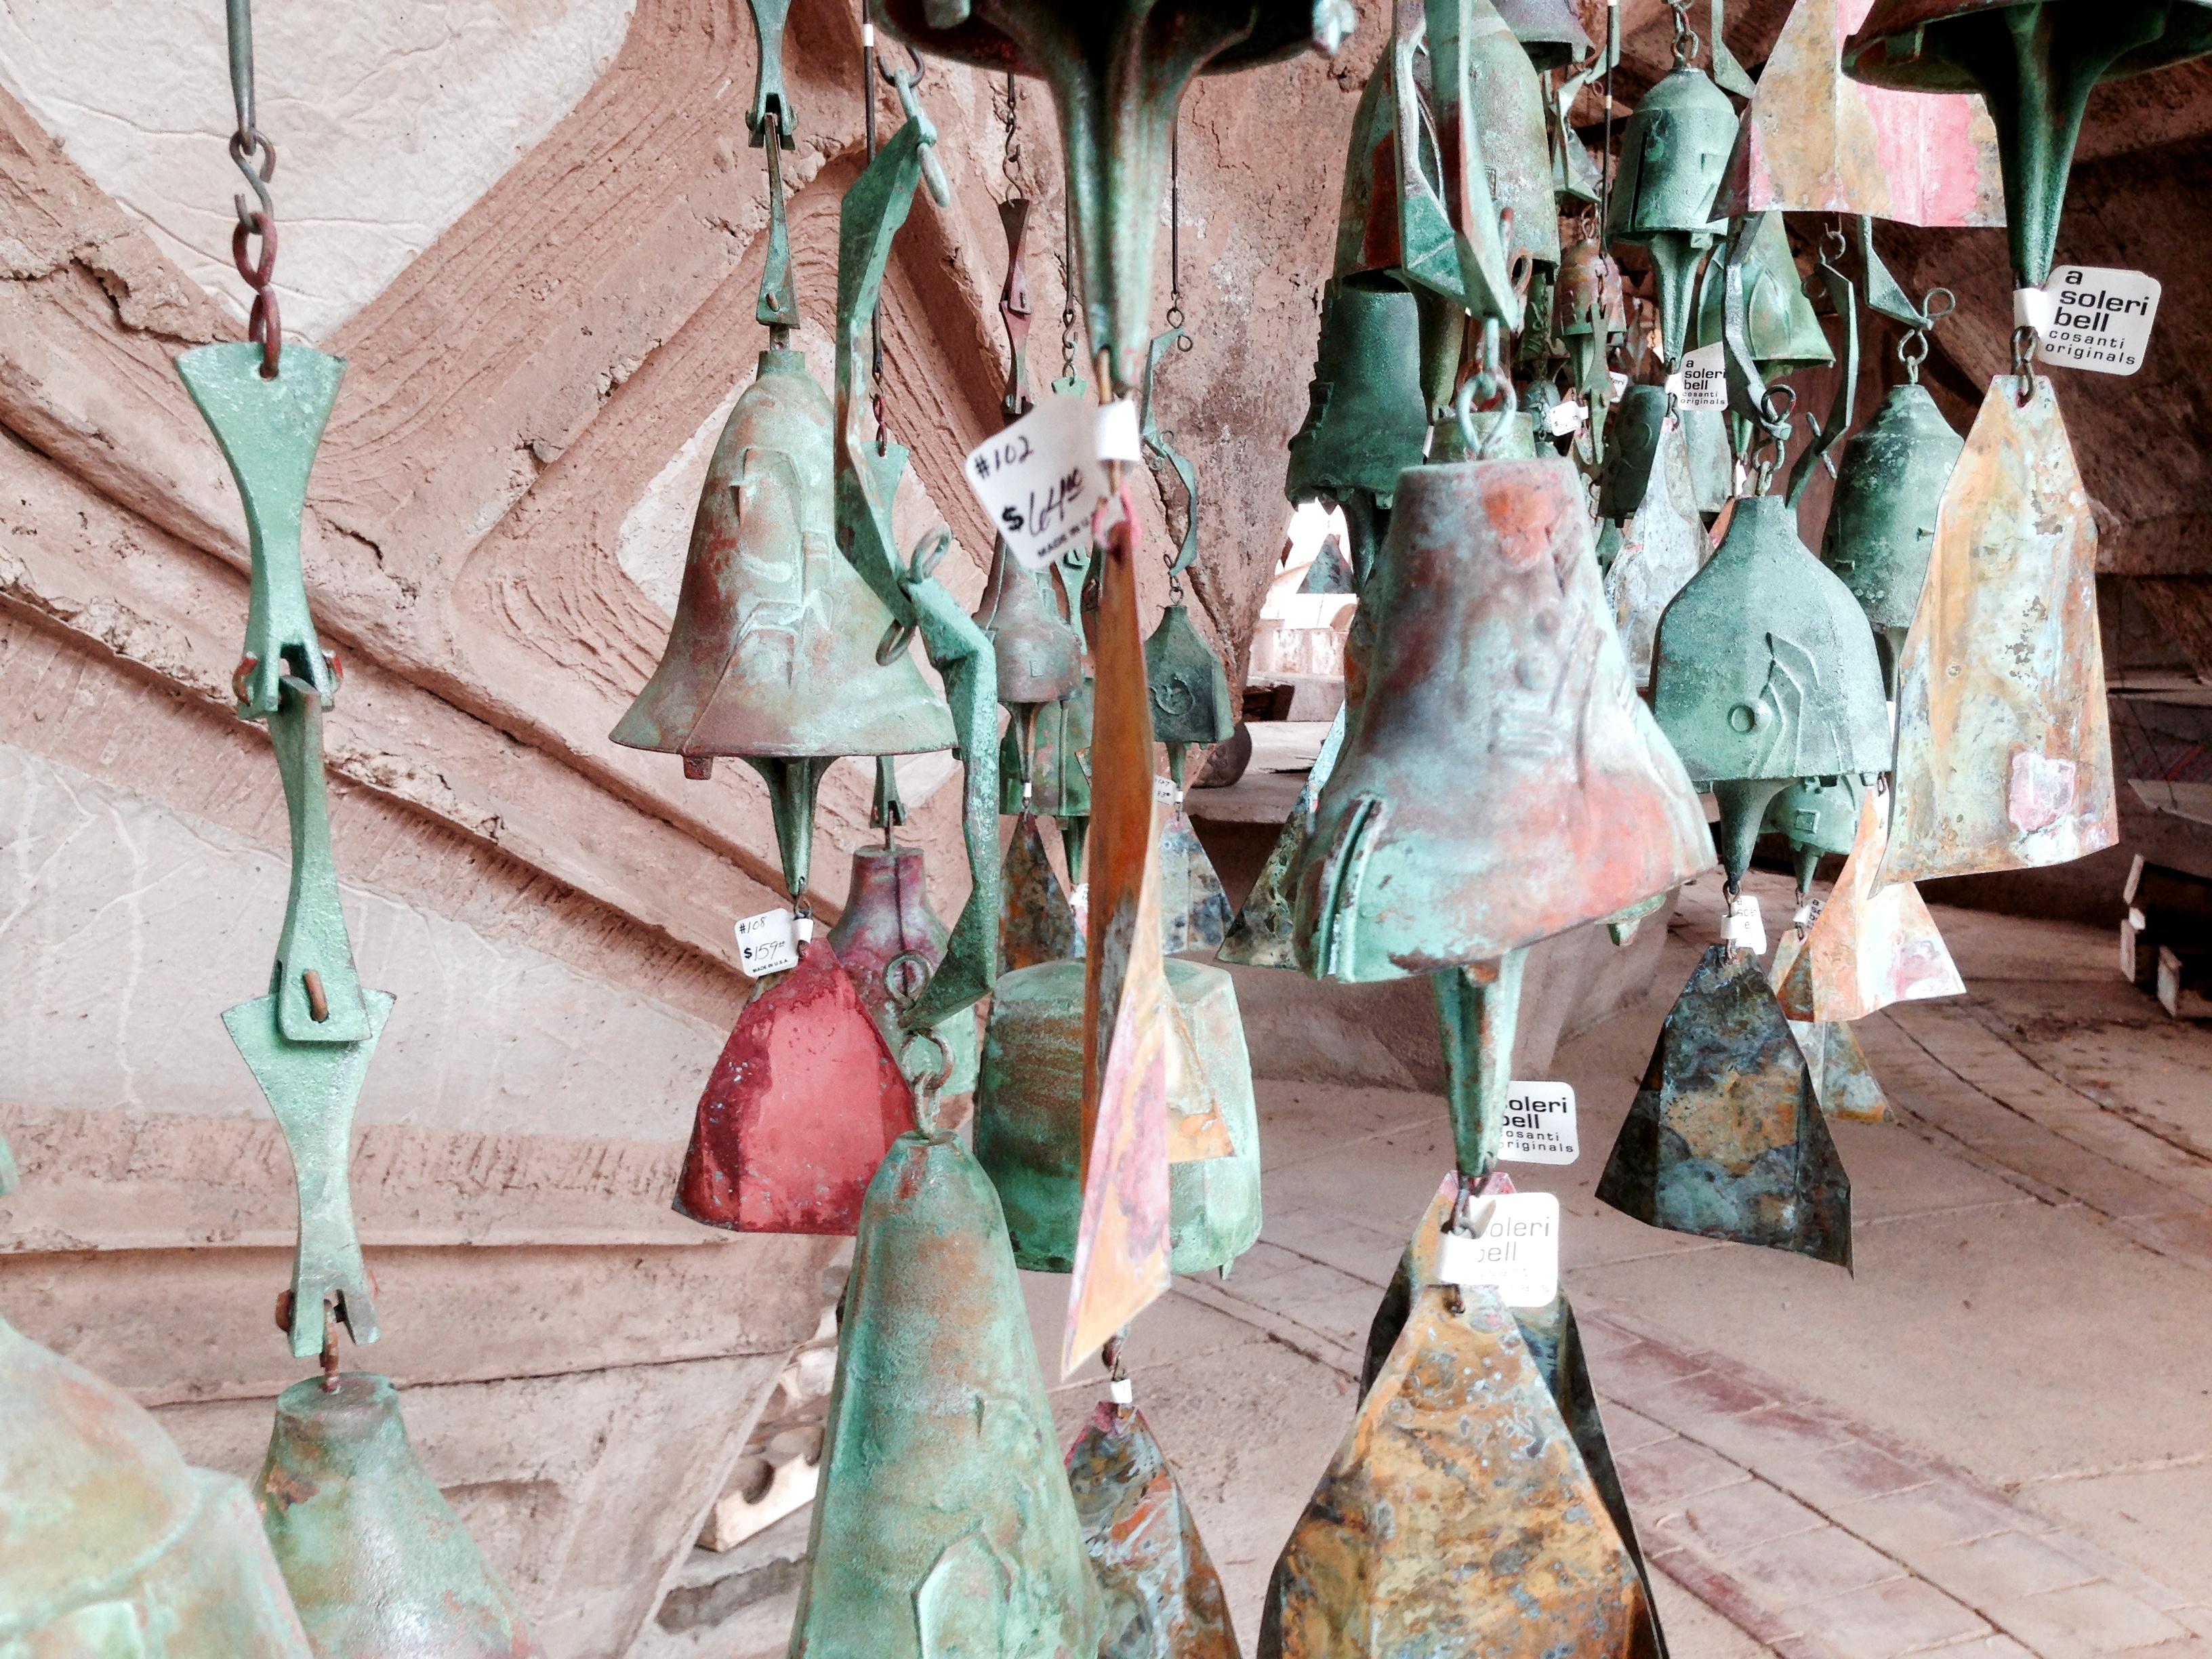
spring, green, color, fashion, clothing, textile, art, dress, footwear, fashion accessory